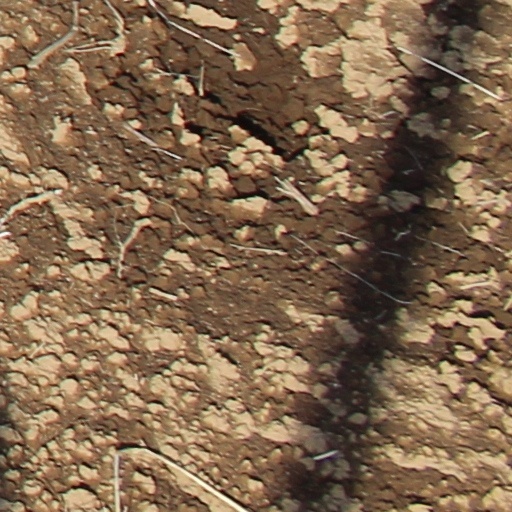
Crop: wheat